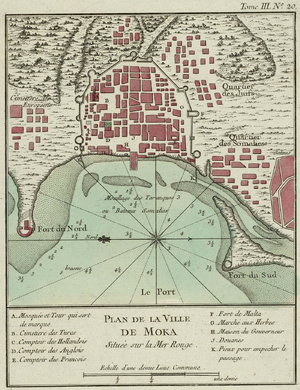
Moka est une ville portuaire du Yémen sur la mer Rouge.
Un comptoir commercial ou colonial est un territoire en pays étranger destiné à favoriser le commerce du pays gouvernant ce territoire avec les régions avoisinantes. C'est aussi le nom de l'organisation qui régit ce territoire, fondée sur une entente entre producteurs ou vendeurs, et servant d'intermédiaire entre ceux-ci et leur clientèle.